Roger Allam

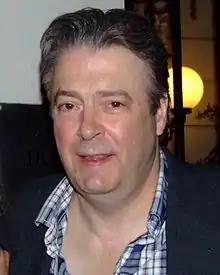
Allam in 2009

Roger William Allam (born 26 October 1953) is a British actor who has performed on stage, in film, on television and radio.